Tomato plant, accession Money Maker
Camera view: vertical (180 deg); turntable rotation: 300 degrees
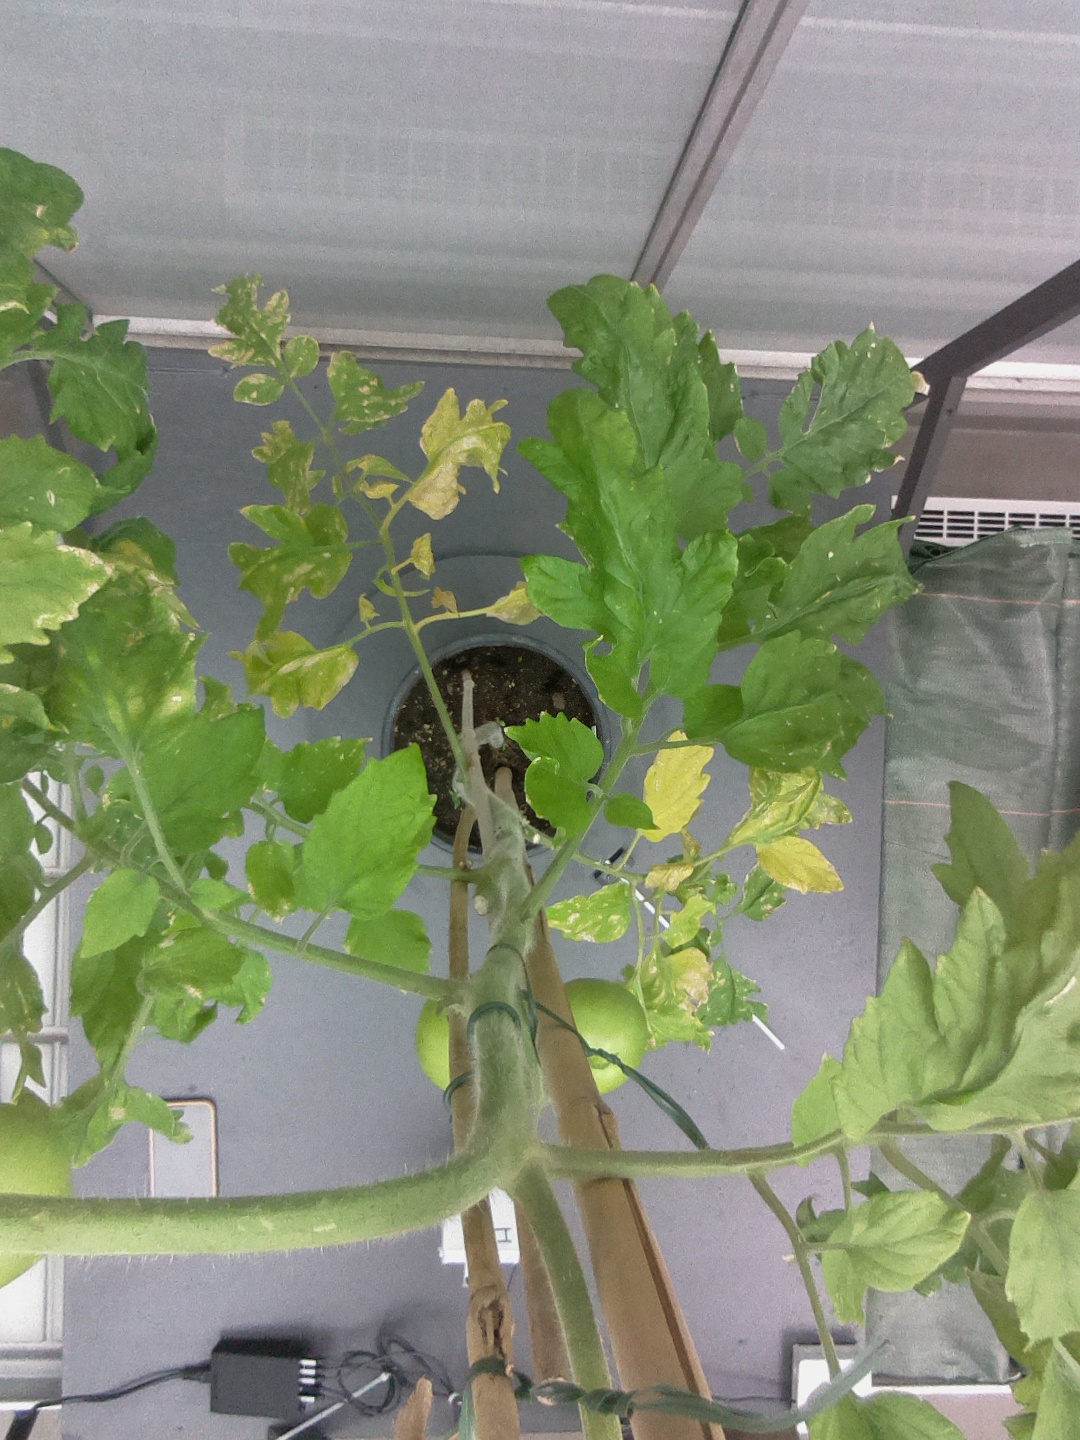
BBCH growth stage 79: 90% -100% of final fruit size